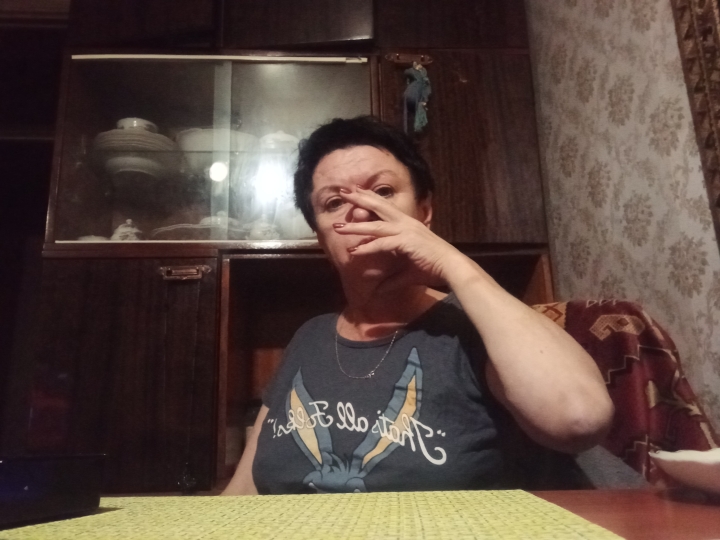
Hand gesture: no_gesture